Roy Williams (safety)

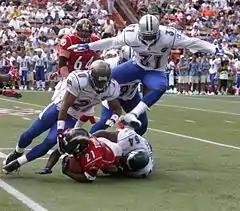
Williams (upper right) during the 2006 Pro Bowl.

In 2004, Woodson suffered a herniated disc in training camp and was forced to sit on the sidelines. Williams' struggles were more apparent as he was forced to play more coverage due to the inexperience and inconsistency of the Dallas cornerback position. After the season, the horse-collar tackle was banned. This action is now referred to as the "Roy Williams Rule", as the rule was introduced the 2004 season, during which Williams used the technique on plays that resulted in three significant injuries.